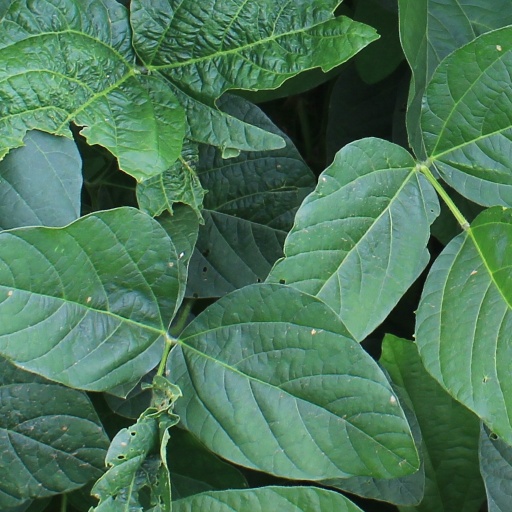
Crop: soybean